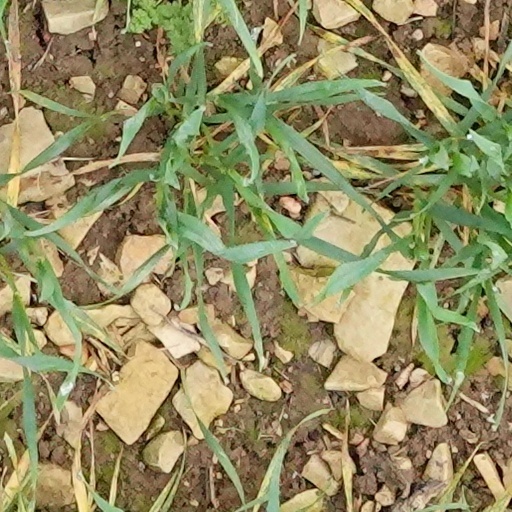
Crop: wheat